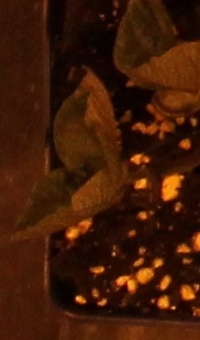
Label: Blackbean